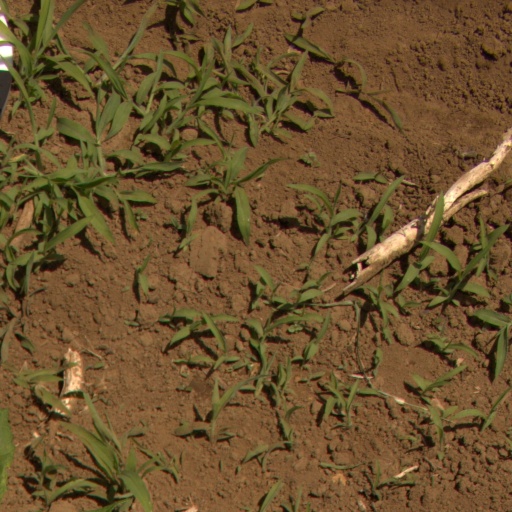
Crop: Jerusalem artichoke